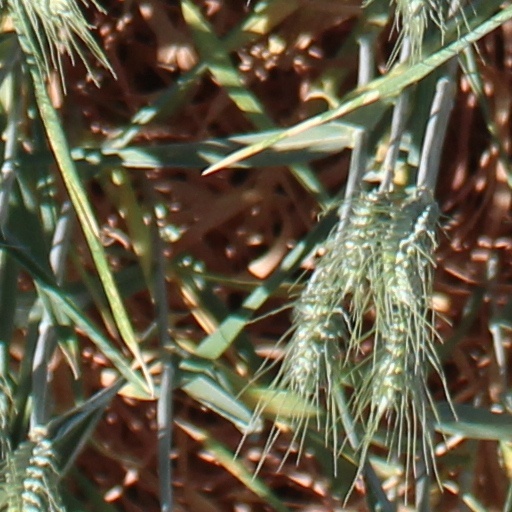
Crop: wheat